Tiefwerder

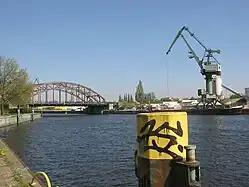
Spandau South Harbor, Havel, schulenburg bridge

In 1908, the city of Spandau undertook the expansion of the southern harbor at Tiefwerder. Simultaneously, they initiated a project to straighten the course of the Havel River, resulting in the creation of a flood-free island between the old Havel arm, now known as Unterhafen Spandau and the regulated river. The harbor facilities on this island were linked to the Schulenburg Bridge and the Stresow River in the north via an embankment. Additionally, a port railroad was established to connect the port facilities with the Berlin city railroad at Ruhleben. This harbor primarily handled English gas coal from Hamburg, rolled iron, building materials, and sugar beets. However, the inland port gradually lost its significance, unable to compete with Berlin's Westhafen and Spandauer Nordhafen. Today, the Berliner Hafen- und Lagerhausgesellschaft (BEHALA) manages the 17-hectare port area. The site has been significantly contaminated due to the storage of liquid petroleum products after World War II. Since 1990, BEHALA has been involved in the partial dismantling of elevated and underground tanks, buildings, and sealants, as well as the remediation of the affected areas.